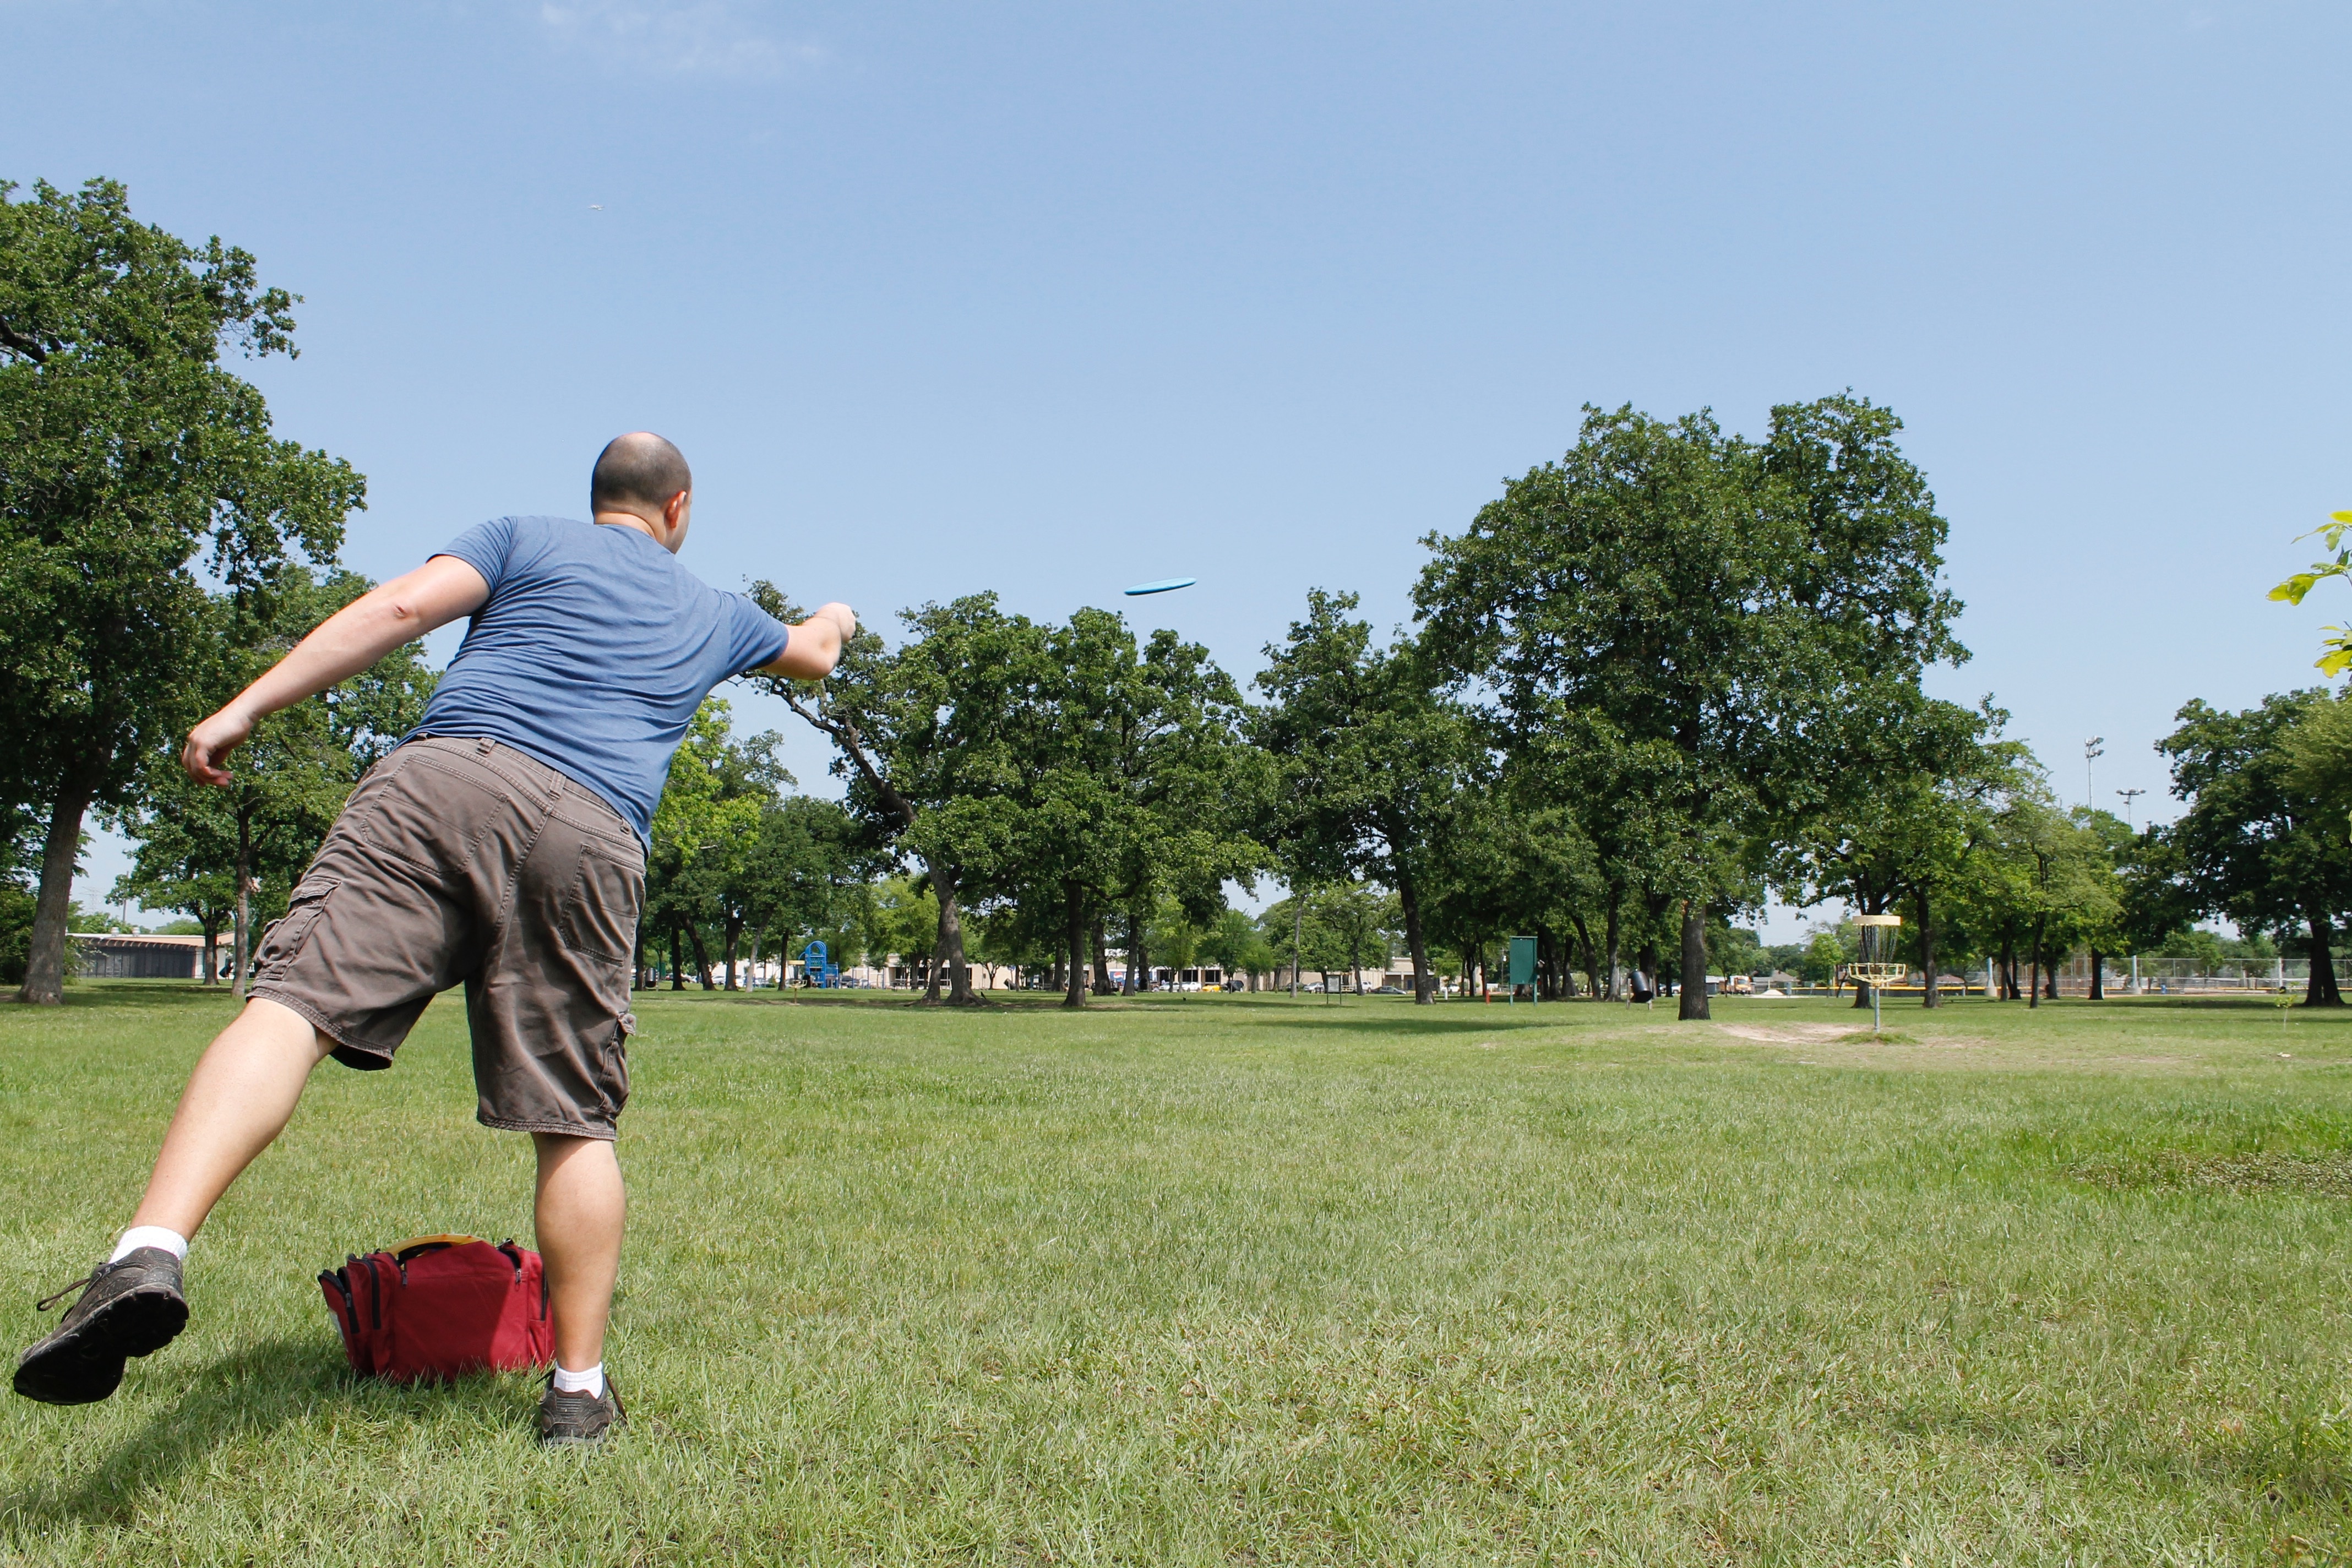
lawn, recreation, frisbee, sports, weight training, disc golf, frisbee golf, outdoor recreation, physical fitness